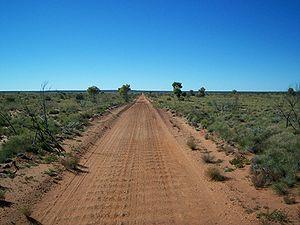
Gunbarrel Highway désigne, en Australie, une piste parcourant sur plus de 1 400 km, trois territoires : Nord, Australie occidentale et méridionale. Elle joint approximativement, dans le sens est-ouest, les localités de Yulara à Wiluna.